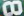
Number: 8